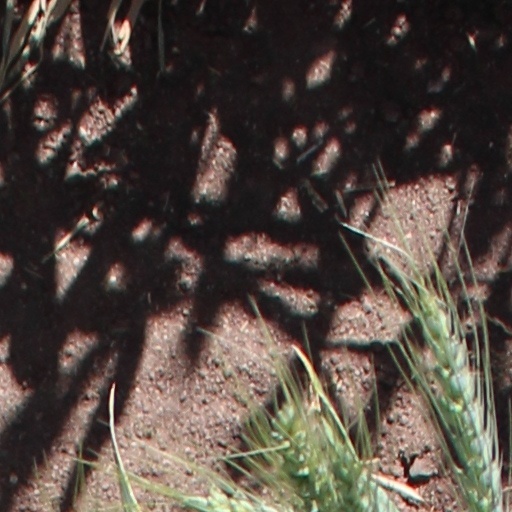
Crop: wheat